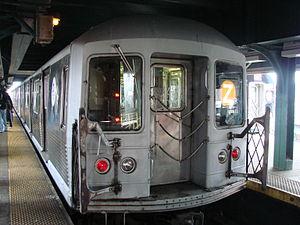
Le matériel roulant du métro de New York désigne l'ensemble des véhicules, moteurs ou remorqués qui sont utilisés sur le réseau métropolitain de la ville de New York. Étant donné la taille du réseau, qui comporte 375 km de lignes, ce qui représente environ 1 050 km de voies commercialement exploitées, et environ 1 350 km de rails au total, le métro de New York possède la plus grande flotte de rames de métro au monde. En date de janvier 2012, elle se composait de 6 293 voitures sur la liste de la New York City Transit Authority, une filiale de la Metropolitan Transportation Authority chargée entre autres d'opérer et entretenir le métro.